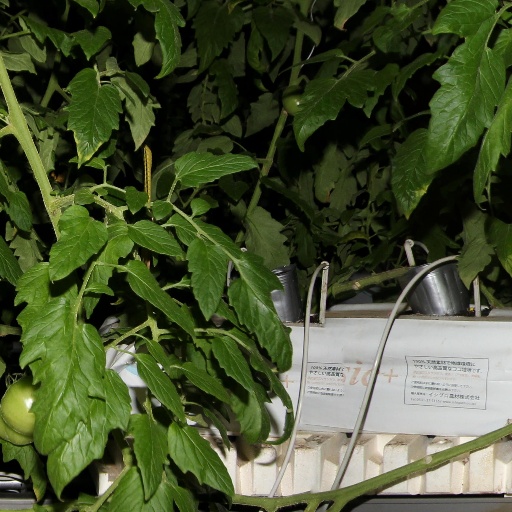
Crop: tomato